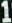
Number: 1